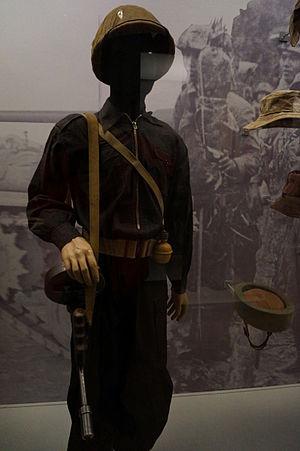
présenté lors de l'exposition Indochine des territoires et des hommes 1856.
Roger Vandenberghe, surnommé Vanden, ou Le tigre noir, est un militaire français.